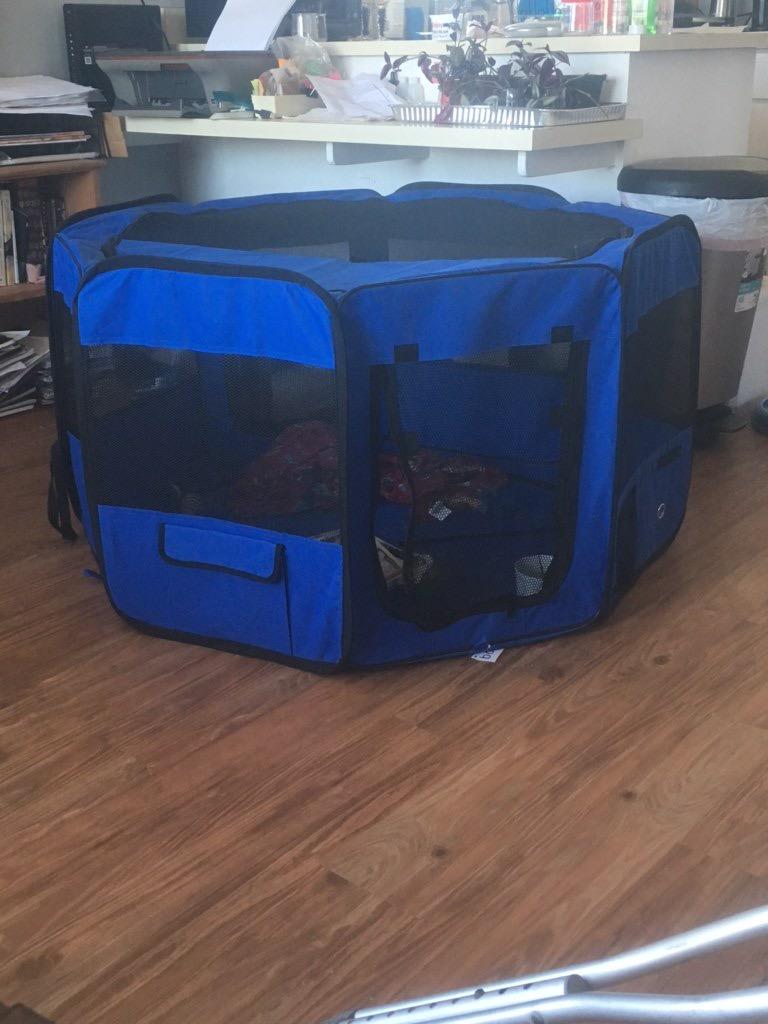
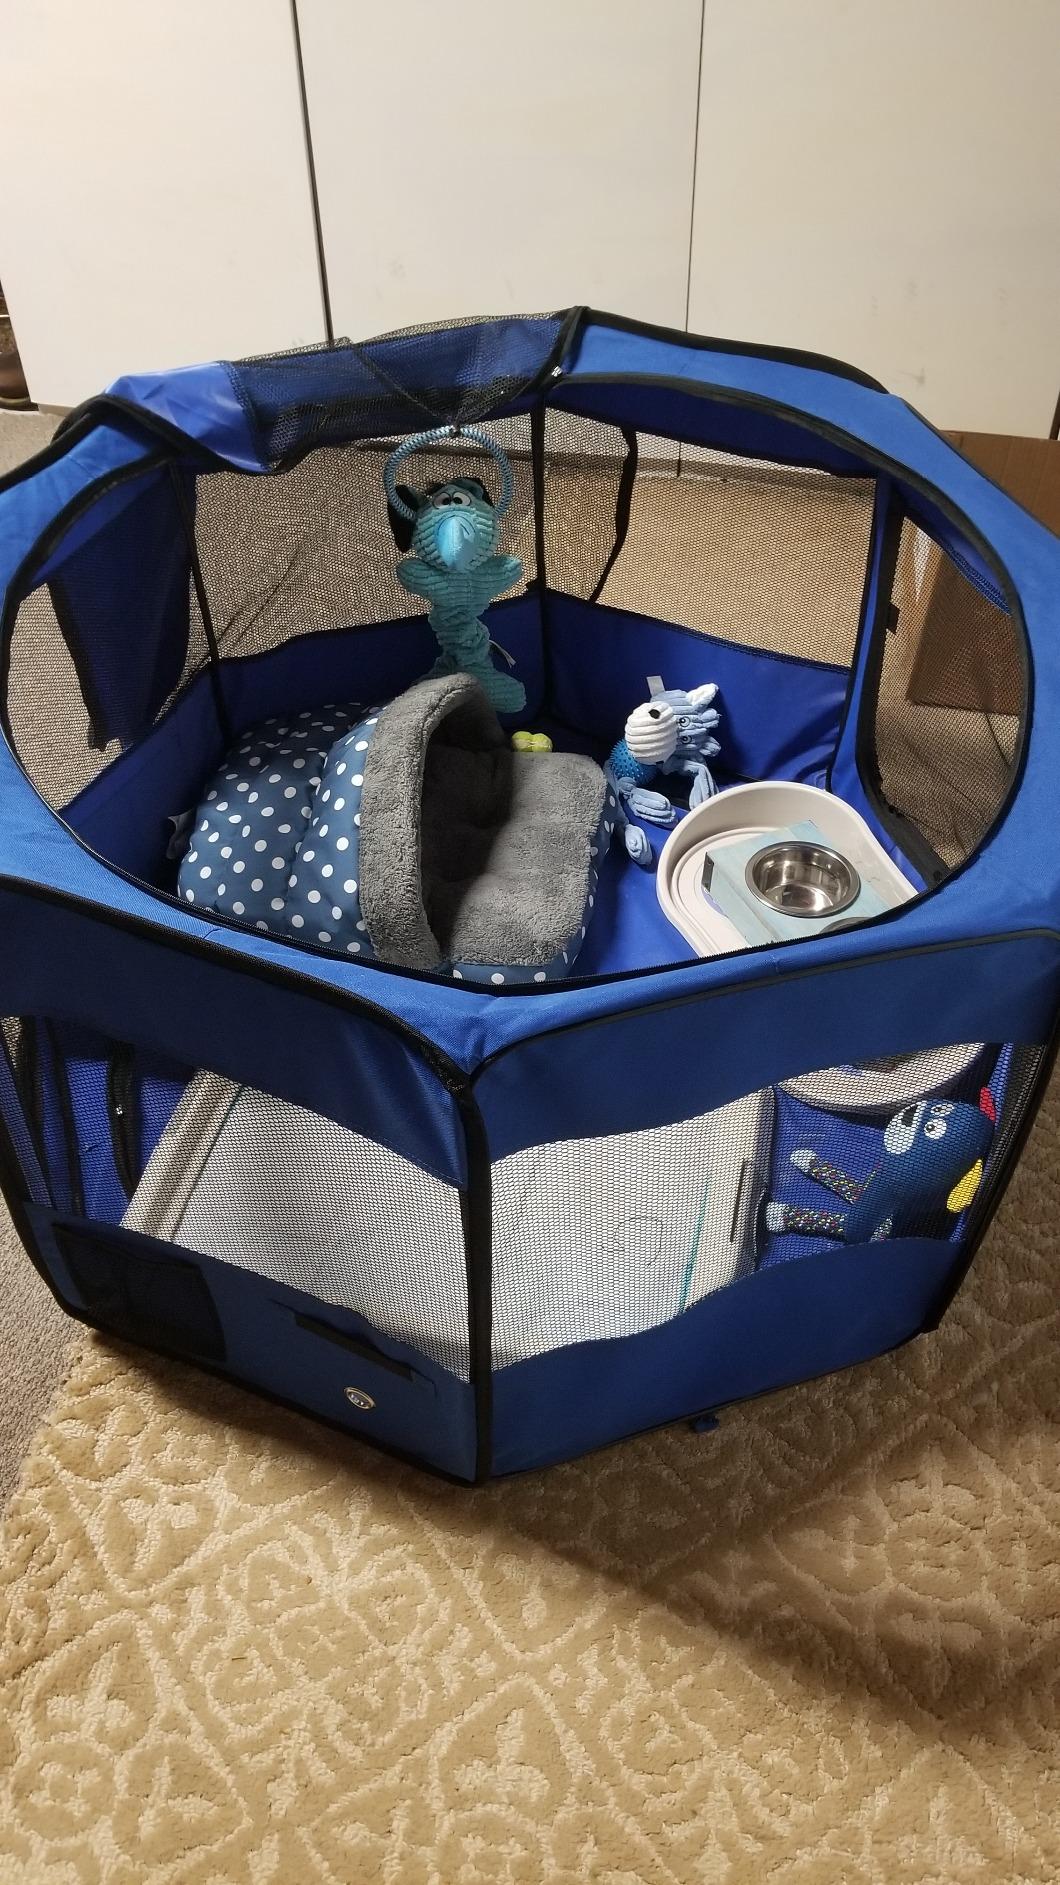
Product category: items_kennel
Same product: yes